Anglo-Japanese Alliance

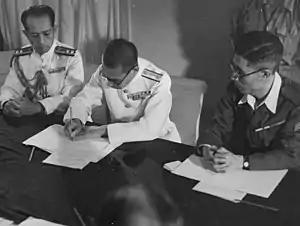
Rear Admiral Jisaku Uozumi signs the surrender of Penang aboard the battleship on 2 September 1945. He fainted shortly afterward and was rushed to hospital. Note the Distinguished Service Cross ribbon on Uozumi's uniform, which he had earned from the British during the alliance.

The first version of the alliance was announced on 12 February 1902. In response, Russia sought to form alliances with France and Germany, which Germany declined. The French also were reluctant to become more deeply involved with Russia in east Asia. On 16 March 1902, a joint Franco-Russian declaration was issued responding to the alliance, reserving their right to intervene in and around China to defend their interests. The British and later historians found this declaration to be "anodyne", signaling that France was reconsidering its military obligations towards Russia. China and the United States were strongly opposed to the alliance.